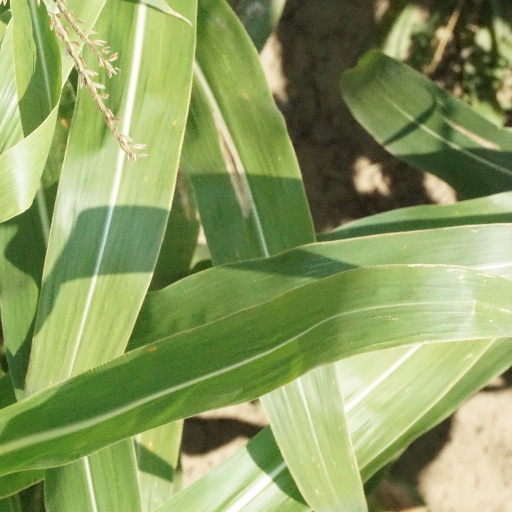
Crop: maize; corn